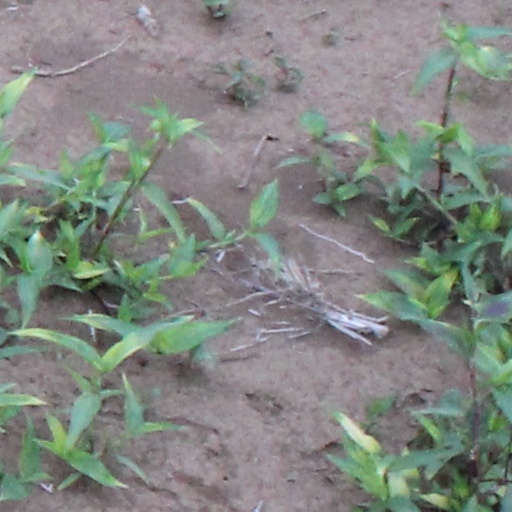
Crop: wheat